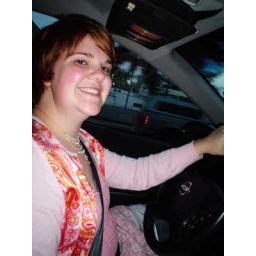
laura in the car being cute